Chittagong College

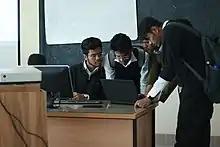

Chittagong College Information Technology Club was founded on February 2, 2020. It is a platform that provides students with opportunities to discuss various topics on informatics outside the classroom and enhance the skills of students other than the regular curriculum. Current activities include Programming and Problem Solving, IoT and Robotics, Web Development and Graphic Design, and Data Science and Machine Learning. There is one class per week for any of the above four topics. To attend the classes, being a member is mandatory.